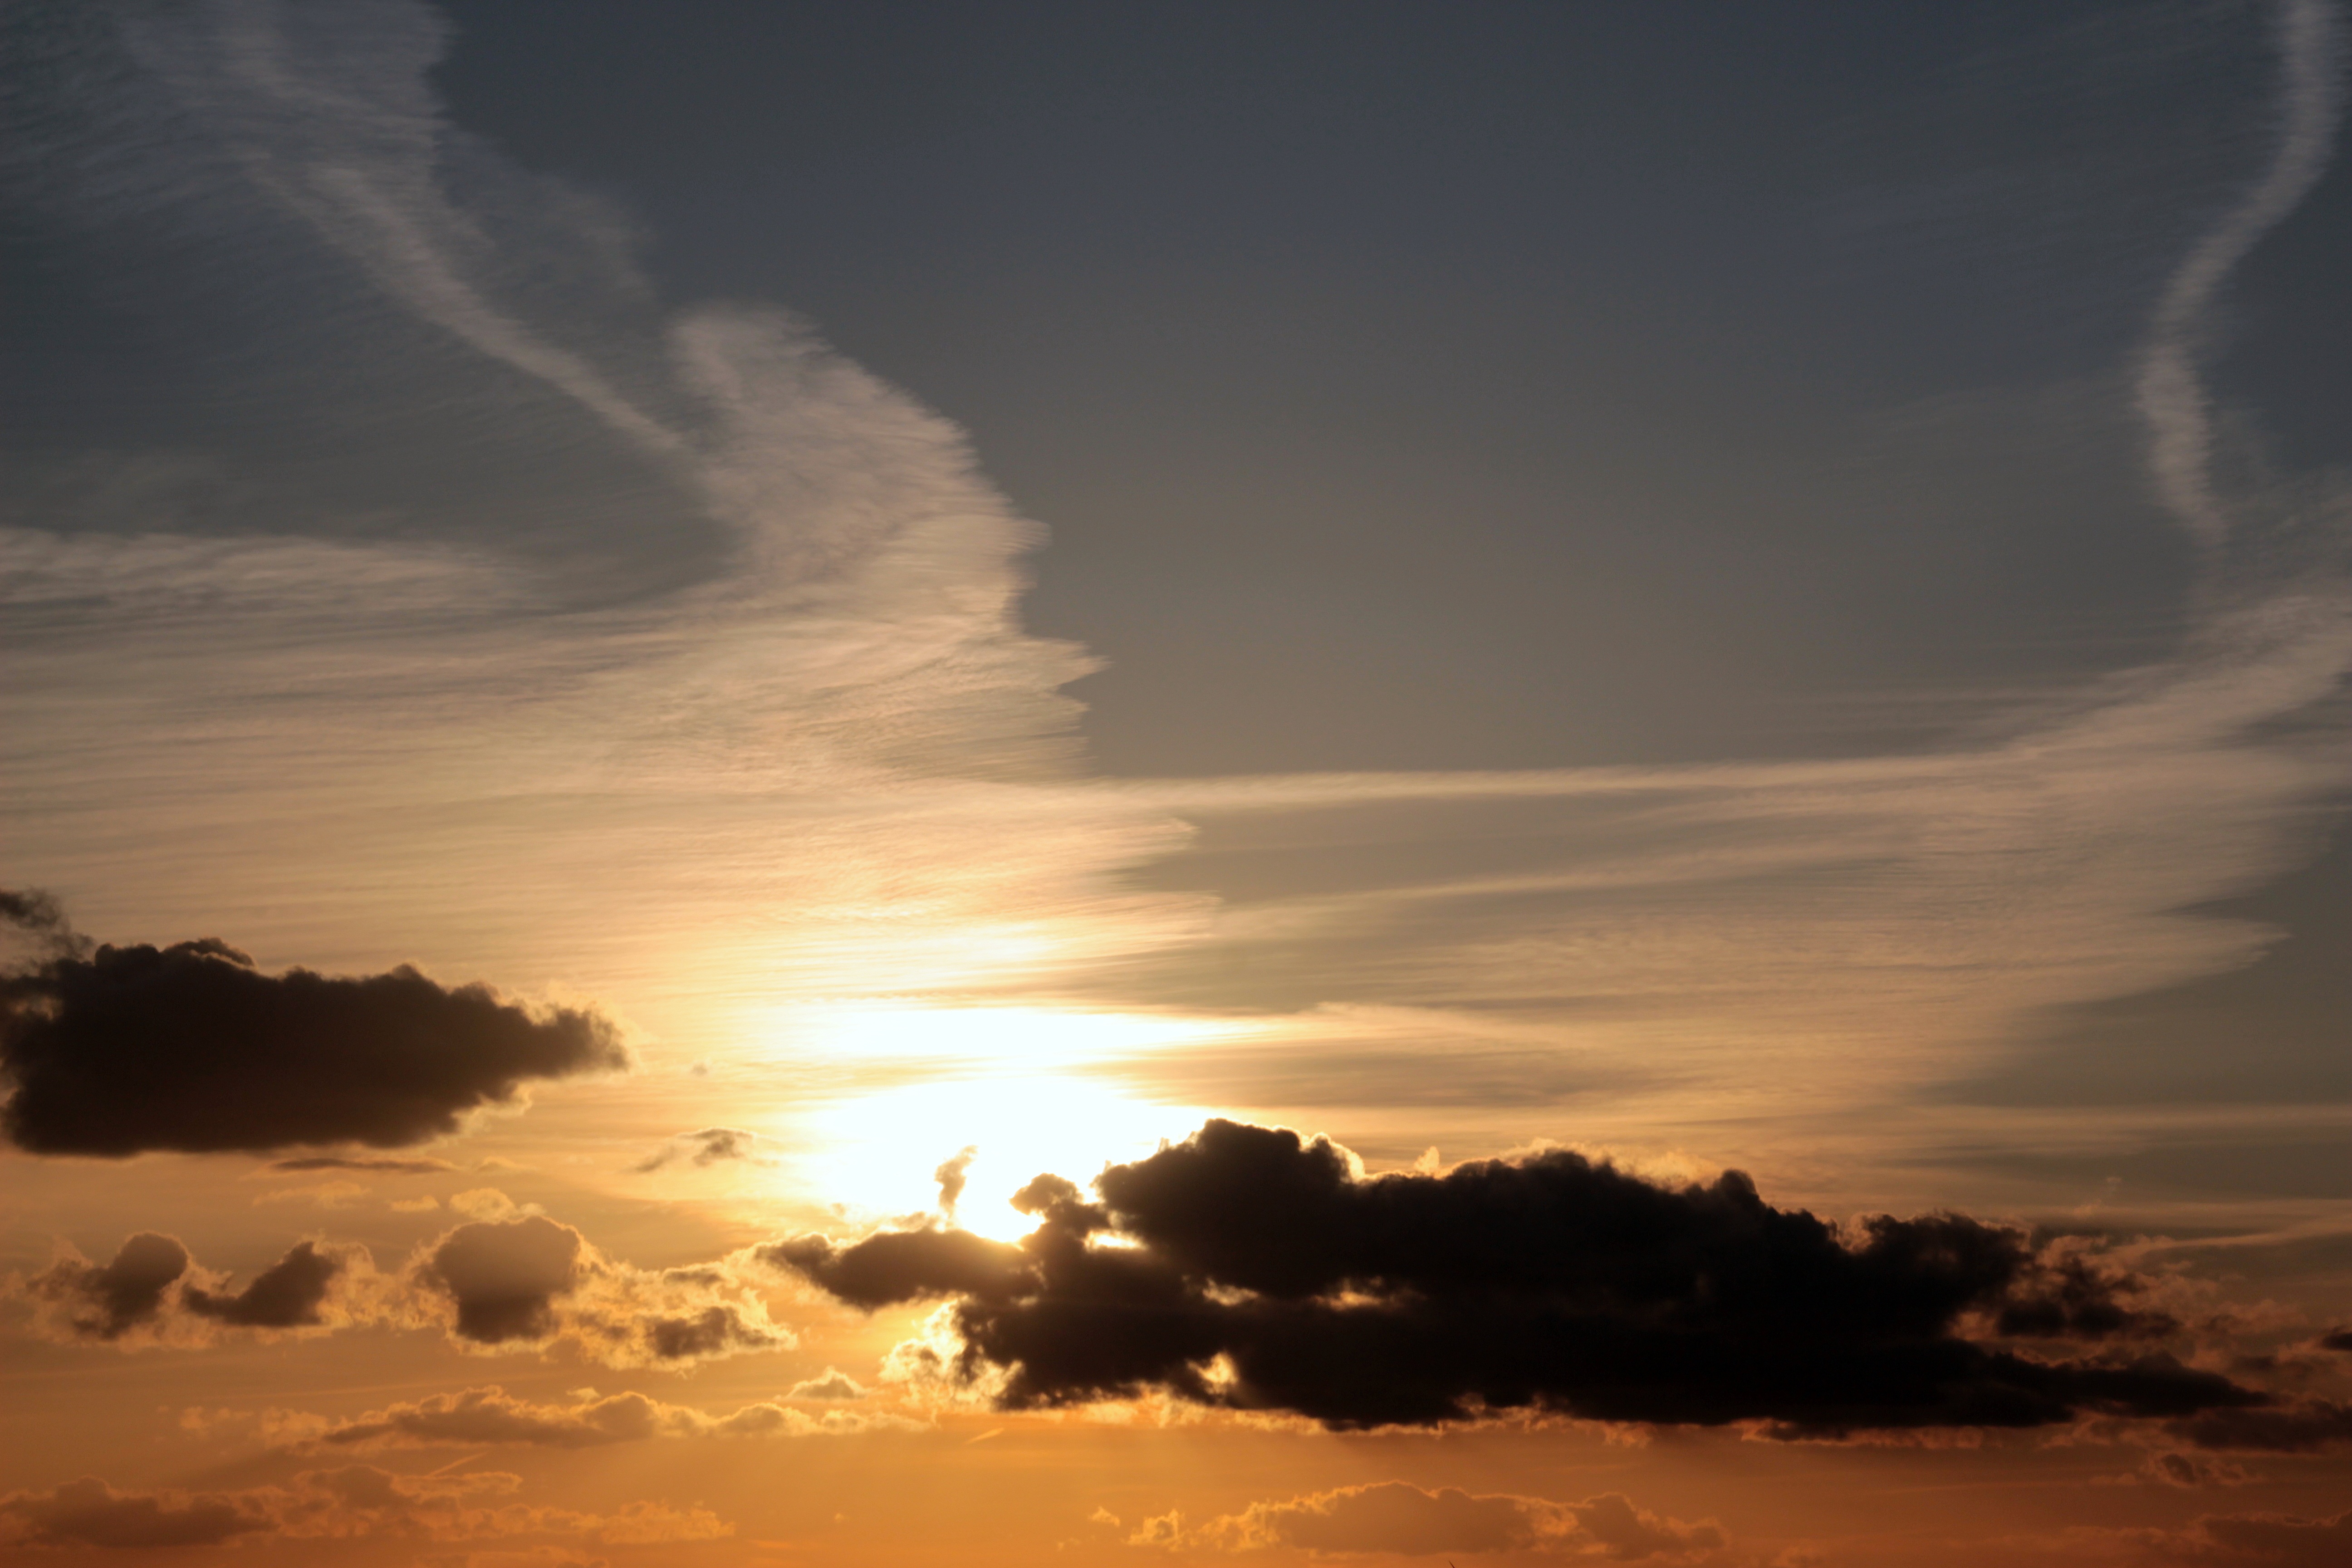
sea, horizon, cloud, sky, sun, sunrise, sunset, sunlight, morning, dawn, atmosphere, dusk, evening, clouds, contrail, abendstimmung, afterglow, evening sky, dark clouds, bright cloud, atmospheric phenomenon, red sky at morning